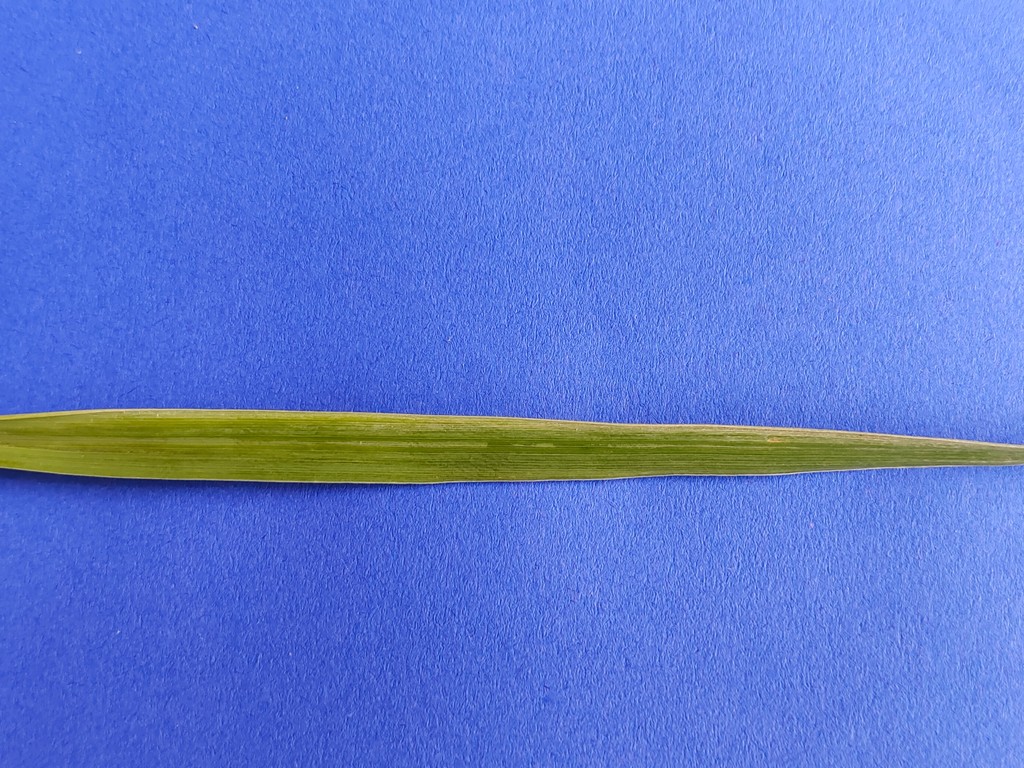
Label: Healthy